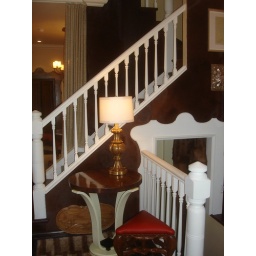
as you wall in the door